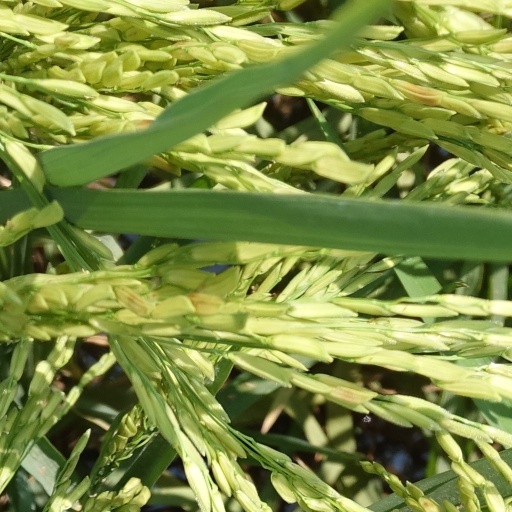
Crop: rice